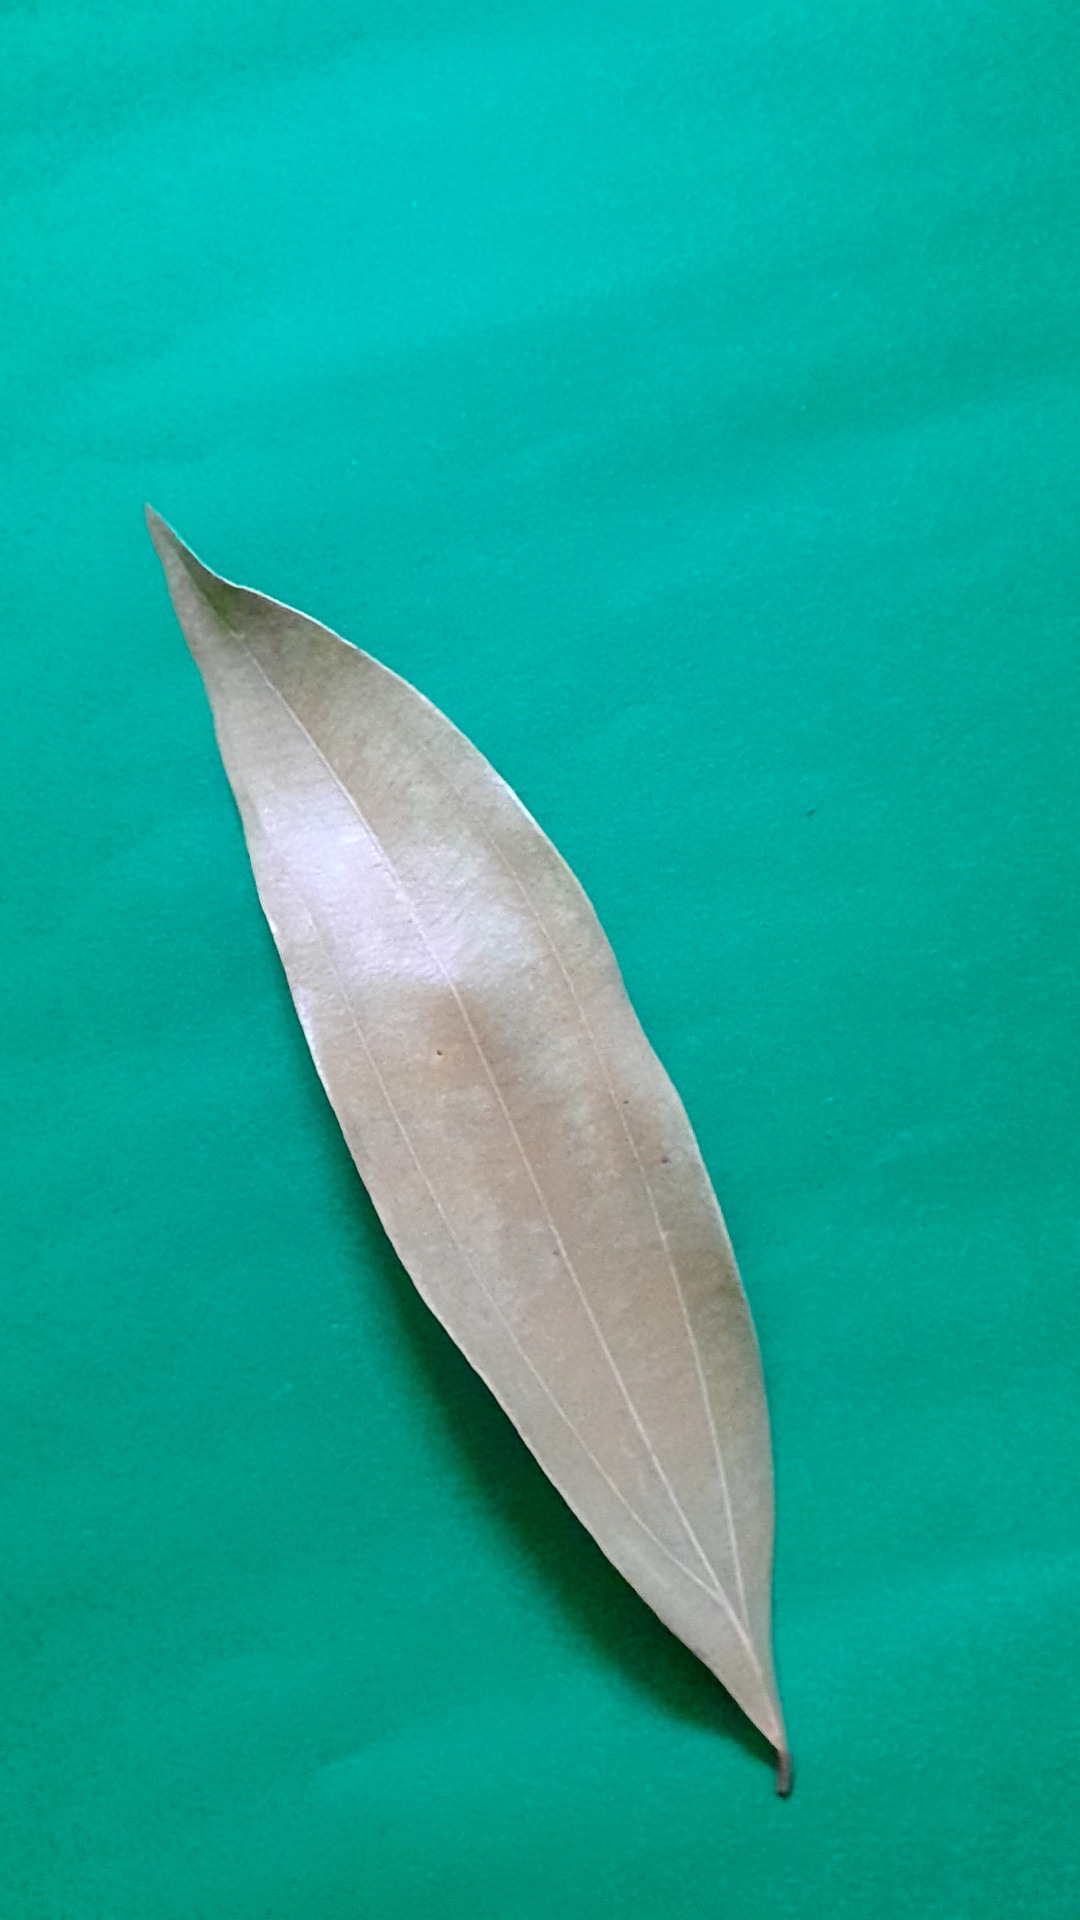
Label: Dry Leaf